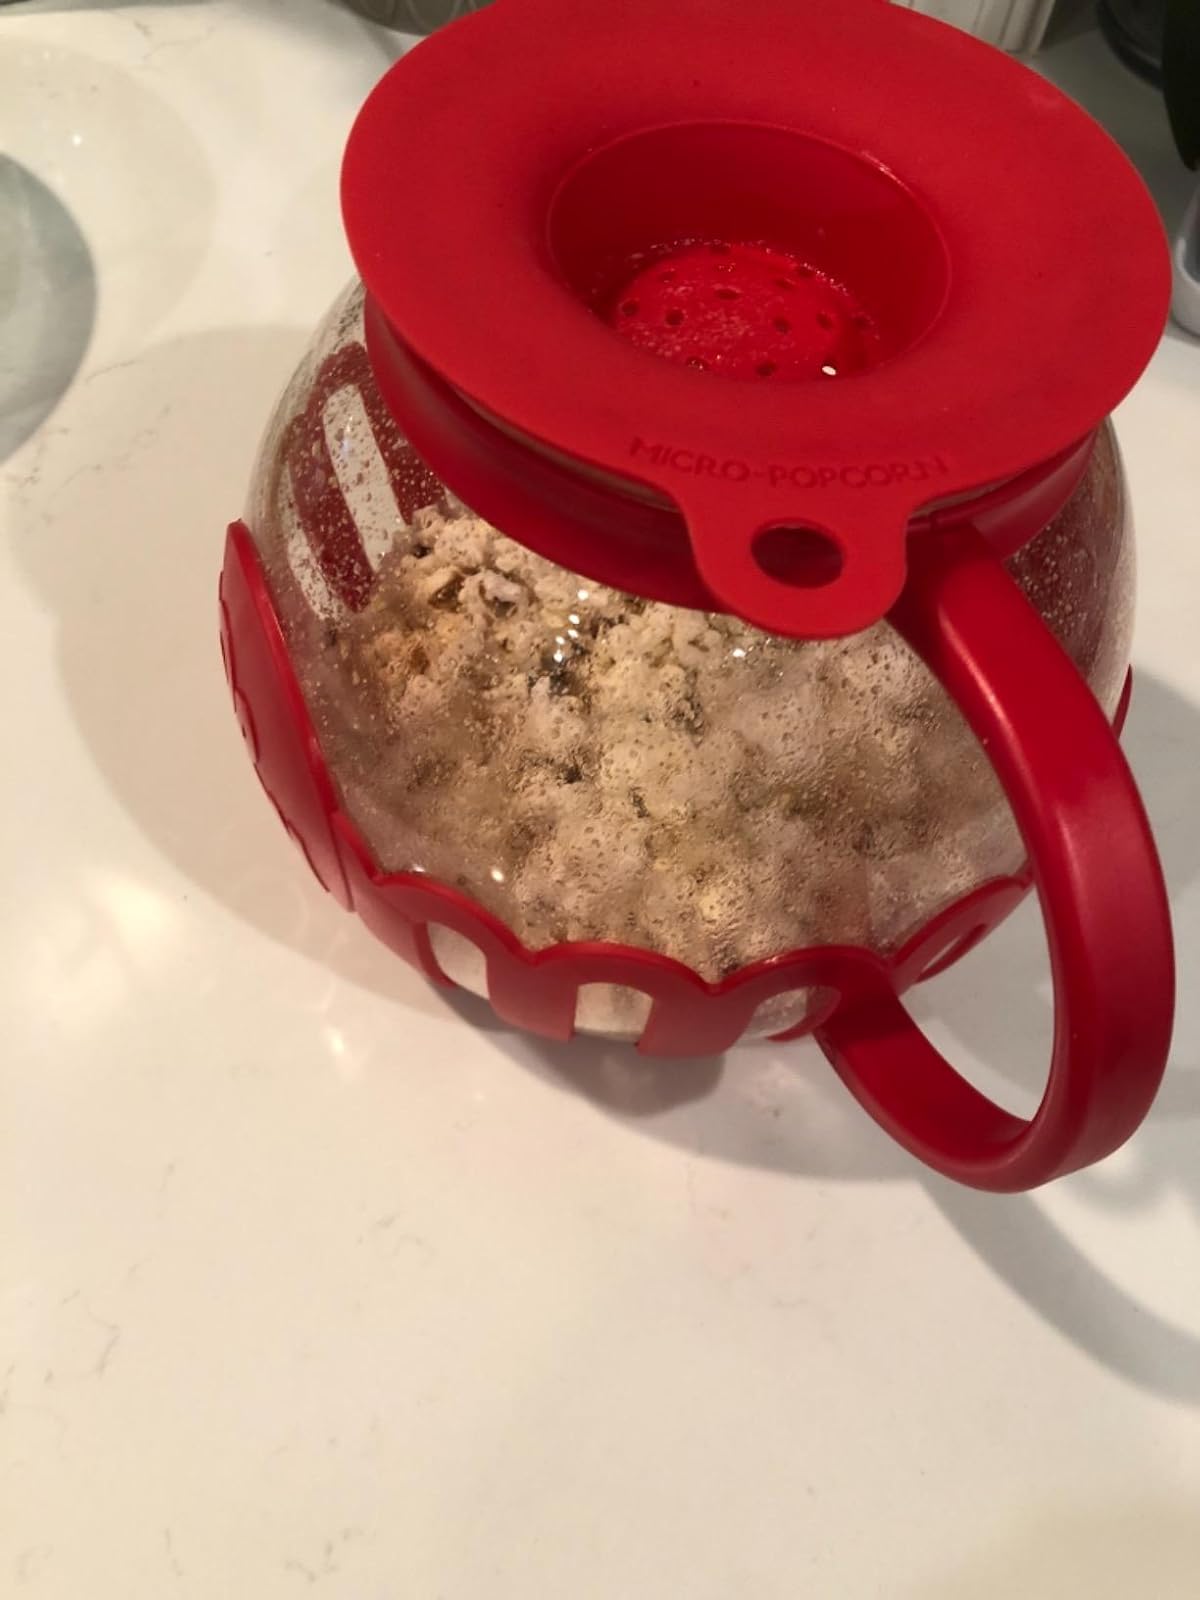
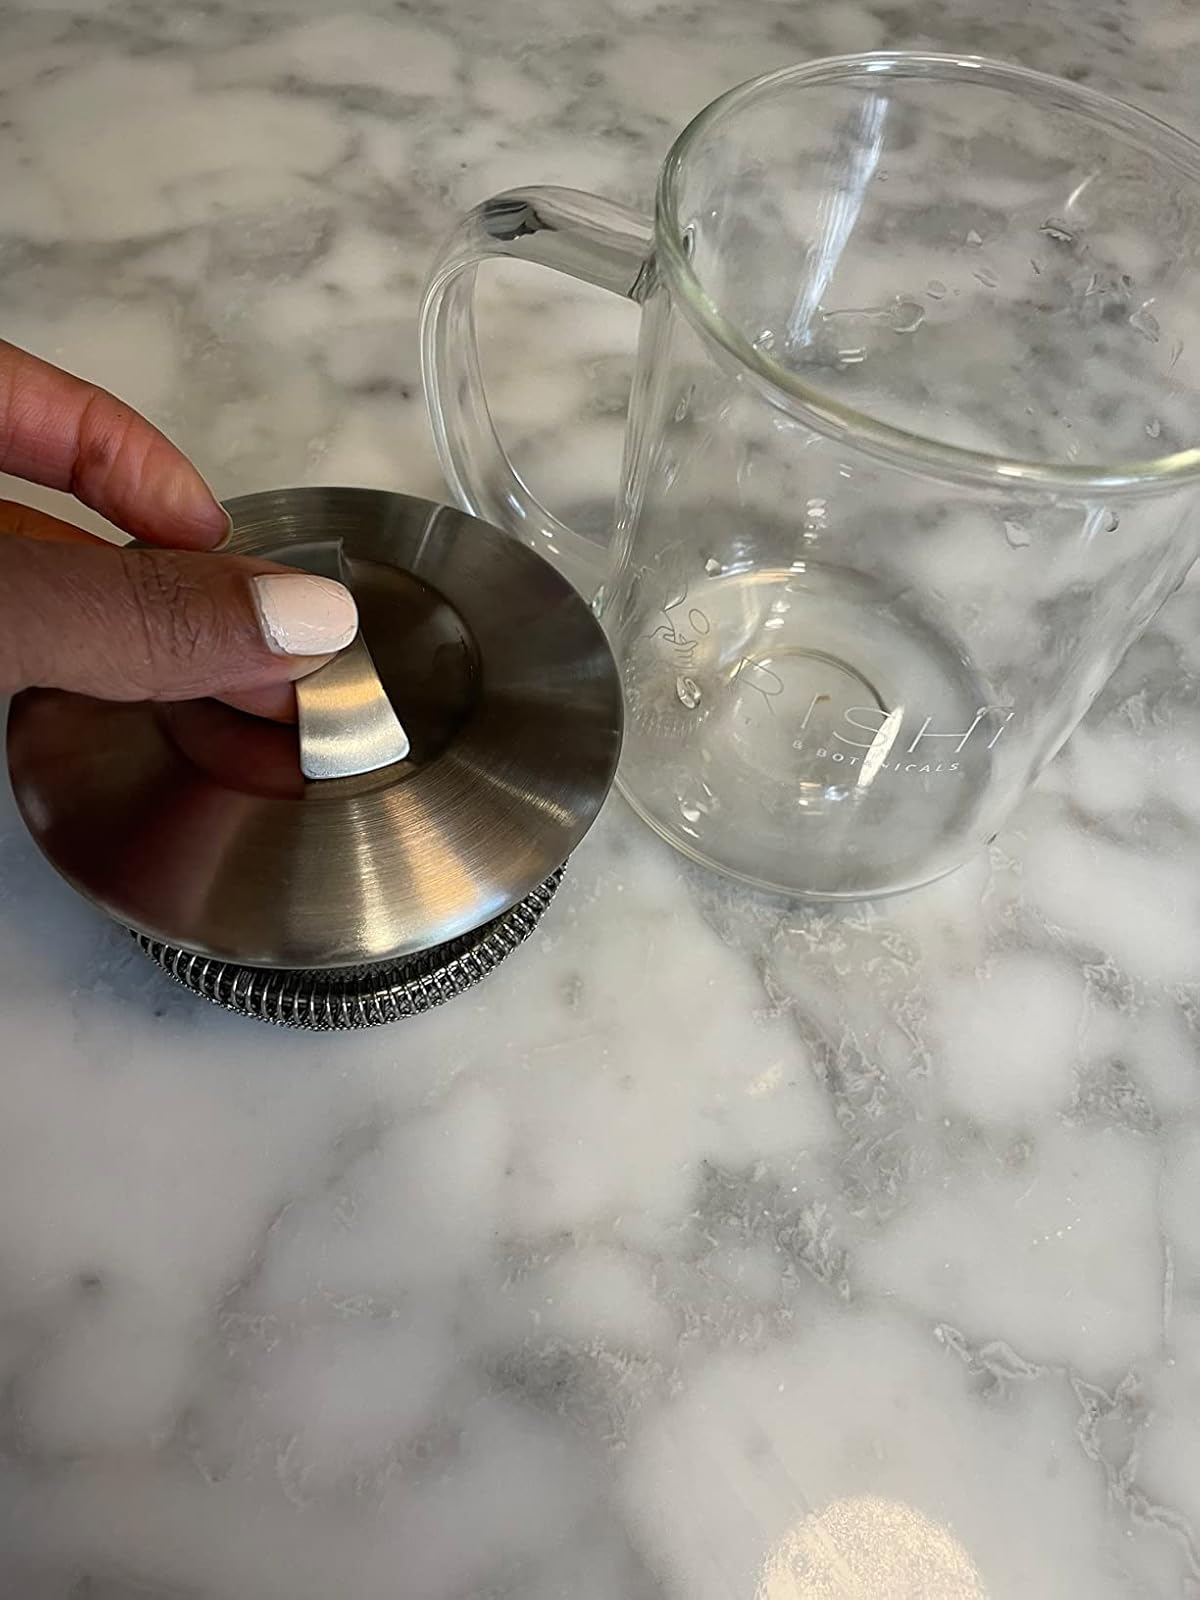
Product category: items_tea
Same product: no